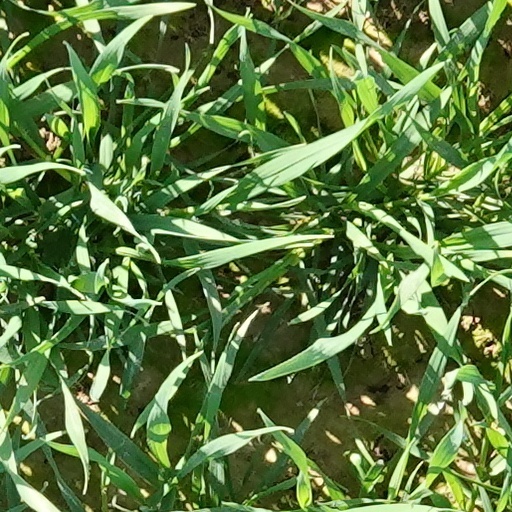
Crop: wheat